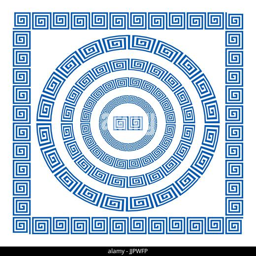
set of brushes to create the patterns .